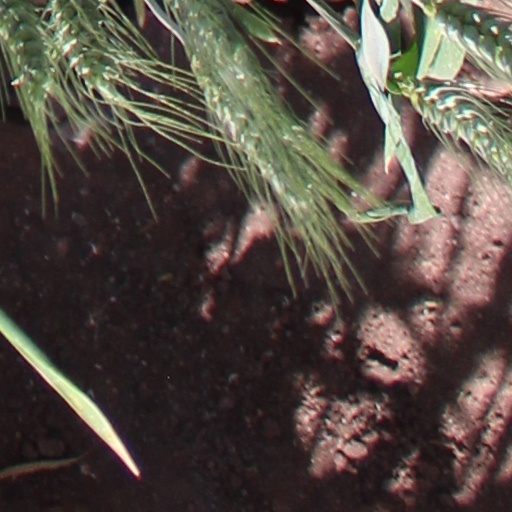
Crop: wheat